Minh Mạng

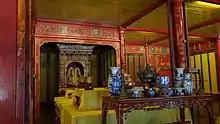
Burial of Minh Mạng inside

Minh Mạng was known for his firmness of character, which guided his instincts in his policy making. This accentuated his unwillingness to break with orthodoxy in dealing with Vietnam's problems. His biographer, Marcel Gaultier, asserted that Minh Mạng had expressed his opinions about national policy before Gia Long's death, proposing a policy of greater isolationism and shunning Westerners, and that Long tacitly approved of this. Minh Mạng was regarded as more nuanced and gentle than his father, with less forced labour and an increased perceptiveness towards the sentiment of the peasantry.